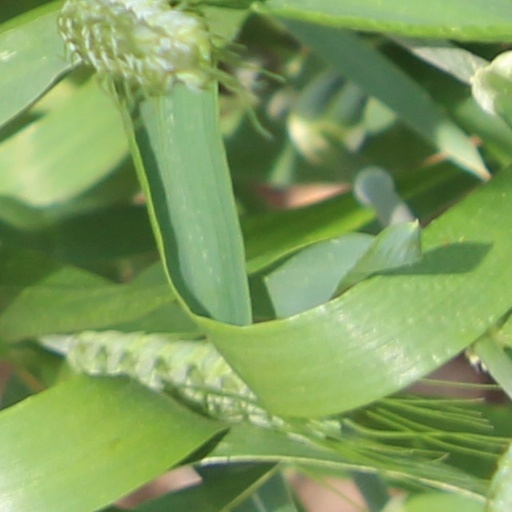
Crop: wheat